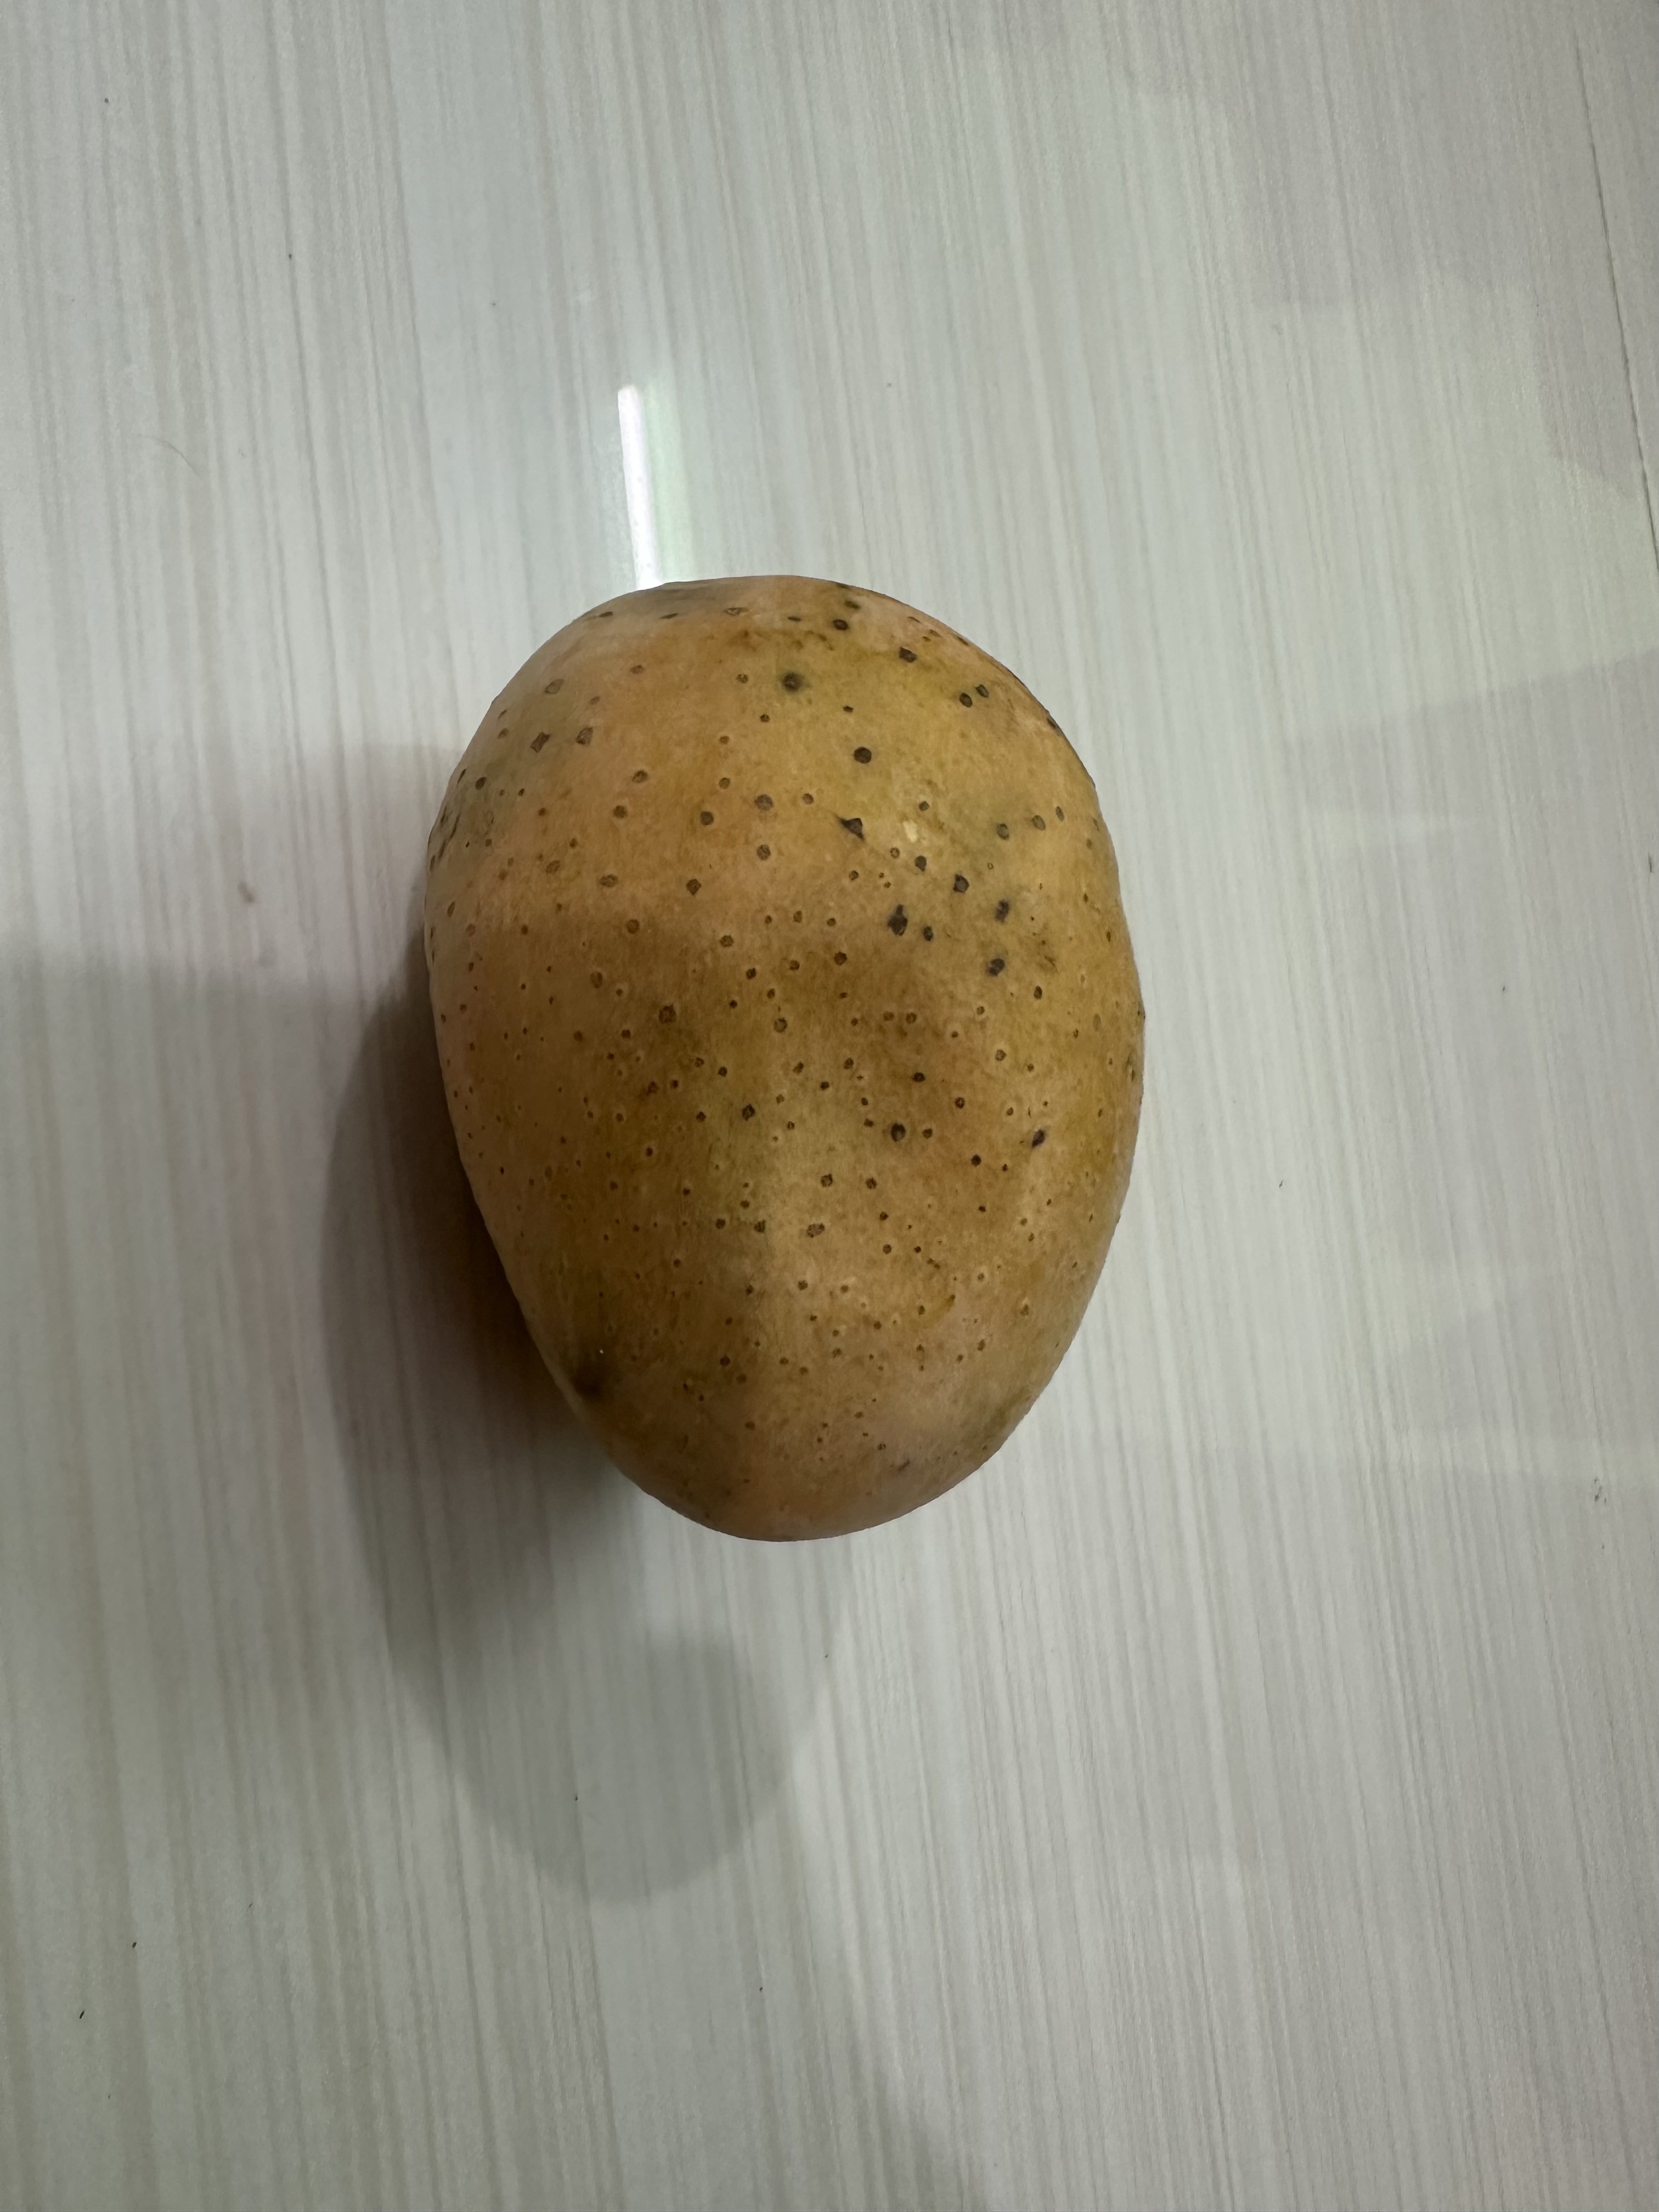
Mango variety: Langra